University of Pittsburgh Stages

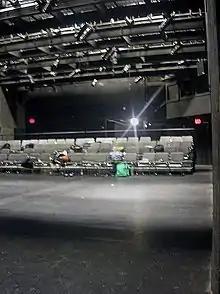
Pitt Stages' black box space is the Studio Theatre located in the lower level of the Cathedral of Learning

In 1961, the university's Speech Department presented its first public production stemming from its dramatic theatre class, "Theatre 11". The play, Eugene O'Neill's "The Hairy Ape", was held in early October in the Cathedral of Learning room 1126. It was thus during the early 1960s, with the university now providing theatre training and production through its Department of Speech, that the Pitt Players, having common theatrical coaches and staff with university's academic theatre program, disappeared as a separate entity as it melded into the Department of Speech and Theater Arts' University Theatre, although casts of the University Theatre's productions were still often popularly referred to as the "Pitt Players". The University Theatre, which became known as Pitt Theatre, became professionally oriented in 1981, and the Division of Theatre Arts of the Department of Speech and Theater Arts was spun off into a new department of the university, the Department of Theatre Arts, on October 21, 1982. The department's theatre group was then renamed to the University of Pittsburgh Repertory Theatre in 1999 and then to its current moniker, University of Pittsburgh Stages, prior to the Fall semester of 2013, and now primarily uses the name "Pitt Stages".